Pope Gregory I

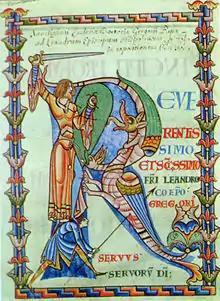
Illumination in a 12th-century manuscript of a letter of Gregory's to Leander, bishop of Seville (Bibl. Municipale, MS 2, Dijon)

In 579, Pelagius II chose Gregory as his "apocrisiarius" (ambassador to the imperial court in Constantinople), a post Gregory would hold until 586. Gregory was part of the Roman delegation (both lay and clerical) that arrived in Constantinople in 578 to ask the emperor for military aid against the Lombards. With the Byzantine military focused on the East, these entreaties proved unsuccessful; in 584, Pelagius II wrote to Gregory as "apocrisiarius", detailing the hardships that Rome was experiencing under the Lombards and asking him to ask Emperor Maurice to send a relief force. Maurice, however, had long ago determined to limit his efforts against the Lombards to intrigue and diplomacy, pitting the Franks against them. It soon became obvious to Gregory that the Byzantine emperors were unlikely to send such a force, given their more immediate difficulties with the Persians in the East and the Avars and Slavs to the North.